Visitation (Christianity)

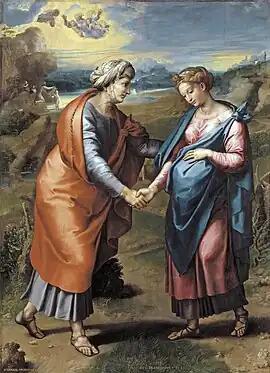
"Visitation" by Raphael, c. 1517

The visitation of Mary to Elizabeth in Luke 1:39—56 is seen by many as a rich source of commentary on the role of Mary in the Christian Church. Pointing to the veneration of the Mother of God in the Catholic Church, German theologian Justus Knecht (1839–1921), writes that: